56th Artillery Command

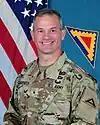
Brigadier General Steven P. Carpenter, 56th Artillery Command, Commanding General.

Under the January 1986 reorganization, E Company, 55th Maintenance Battalion was deactivated and reformed as the 193rd Aviation Company at Cooke Barracks in Göppingen. The unit operated thirteen Bell UH-1 Iroquois helicopters. In June 1988, UH-1H airframe number 68-15387 of the 193rd struck a power line during low visibility conditions and crashed near Hittistetten, Senden, West Germany, killing three soldiers.